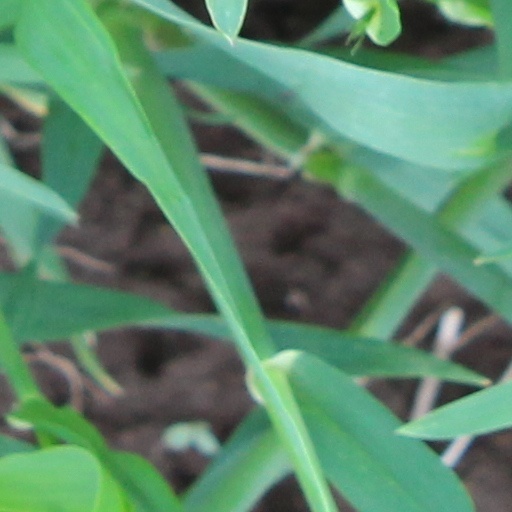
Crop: wheat